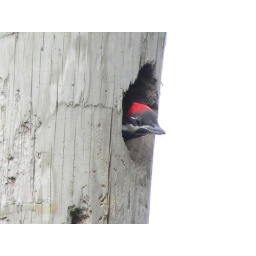
One of at least two juvenile pileated woodpeckers in a telephone pole near Snug Harbour (Georgian Bay), Ontario.